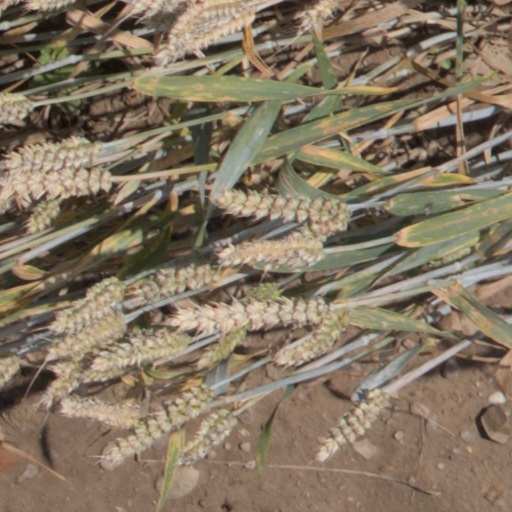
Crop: wheat